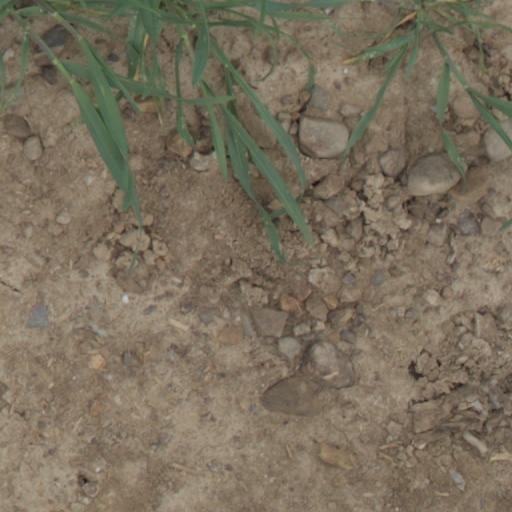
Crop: wheat